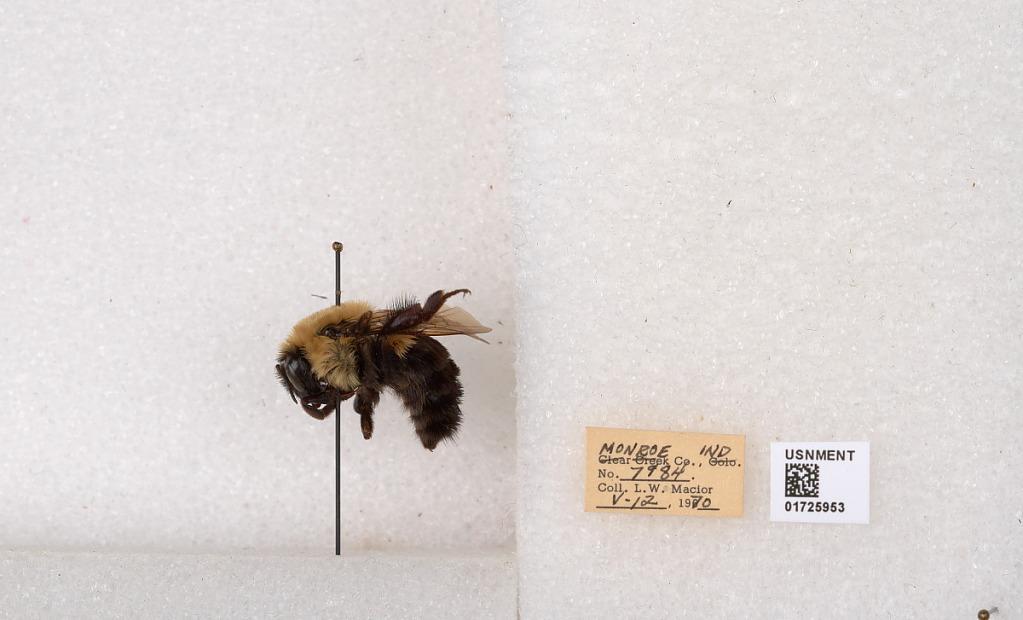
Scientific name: Bombus impatiens Cresson
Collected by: L. Macior
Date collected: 1970-5-12
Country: United States
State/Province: Indiana
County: Monroe
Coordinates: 39.1609, -86.5231